Hastings Old Town

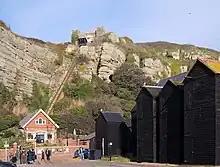
View of East Hill Cliff Railway and the Net Shops

The Net Shops are tall black wooden sheds that were built to provide a weather-proof store for the fishing gear made from natural materials to prevent them from rotting in wet weather. The sheds were originally built on posts to allow the sea to go underneath, however, more shingle has built up and the sea no longer reaches the huts. The beach area on which the Sheds stand built up after groynes were erected in 1834, however, the limited space meant the sheds had to grow upwards, even though some sheds do have cellars.